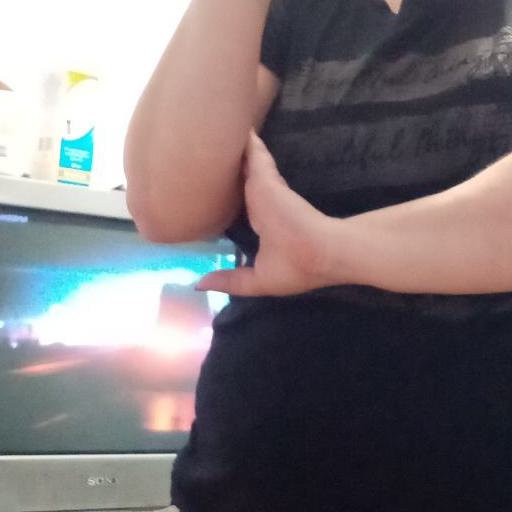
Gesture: no_gesture